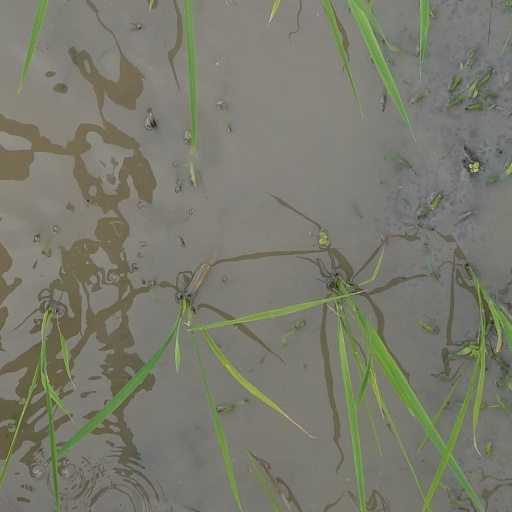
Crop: rice